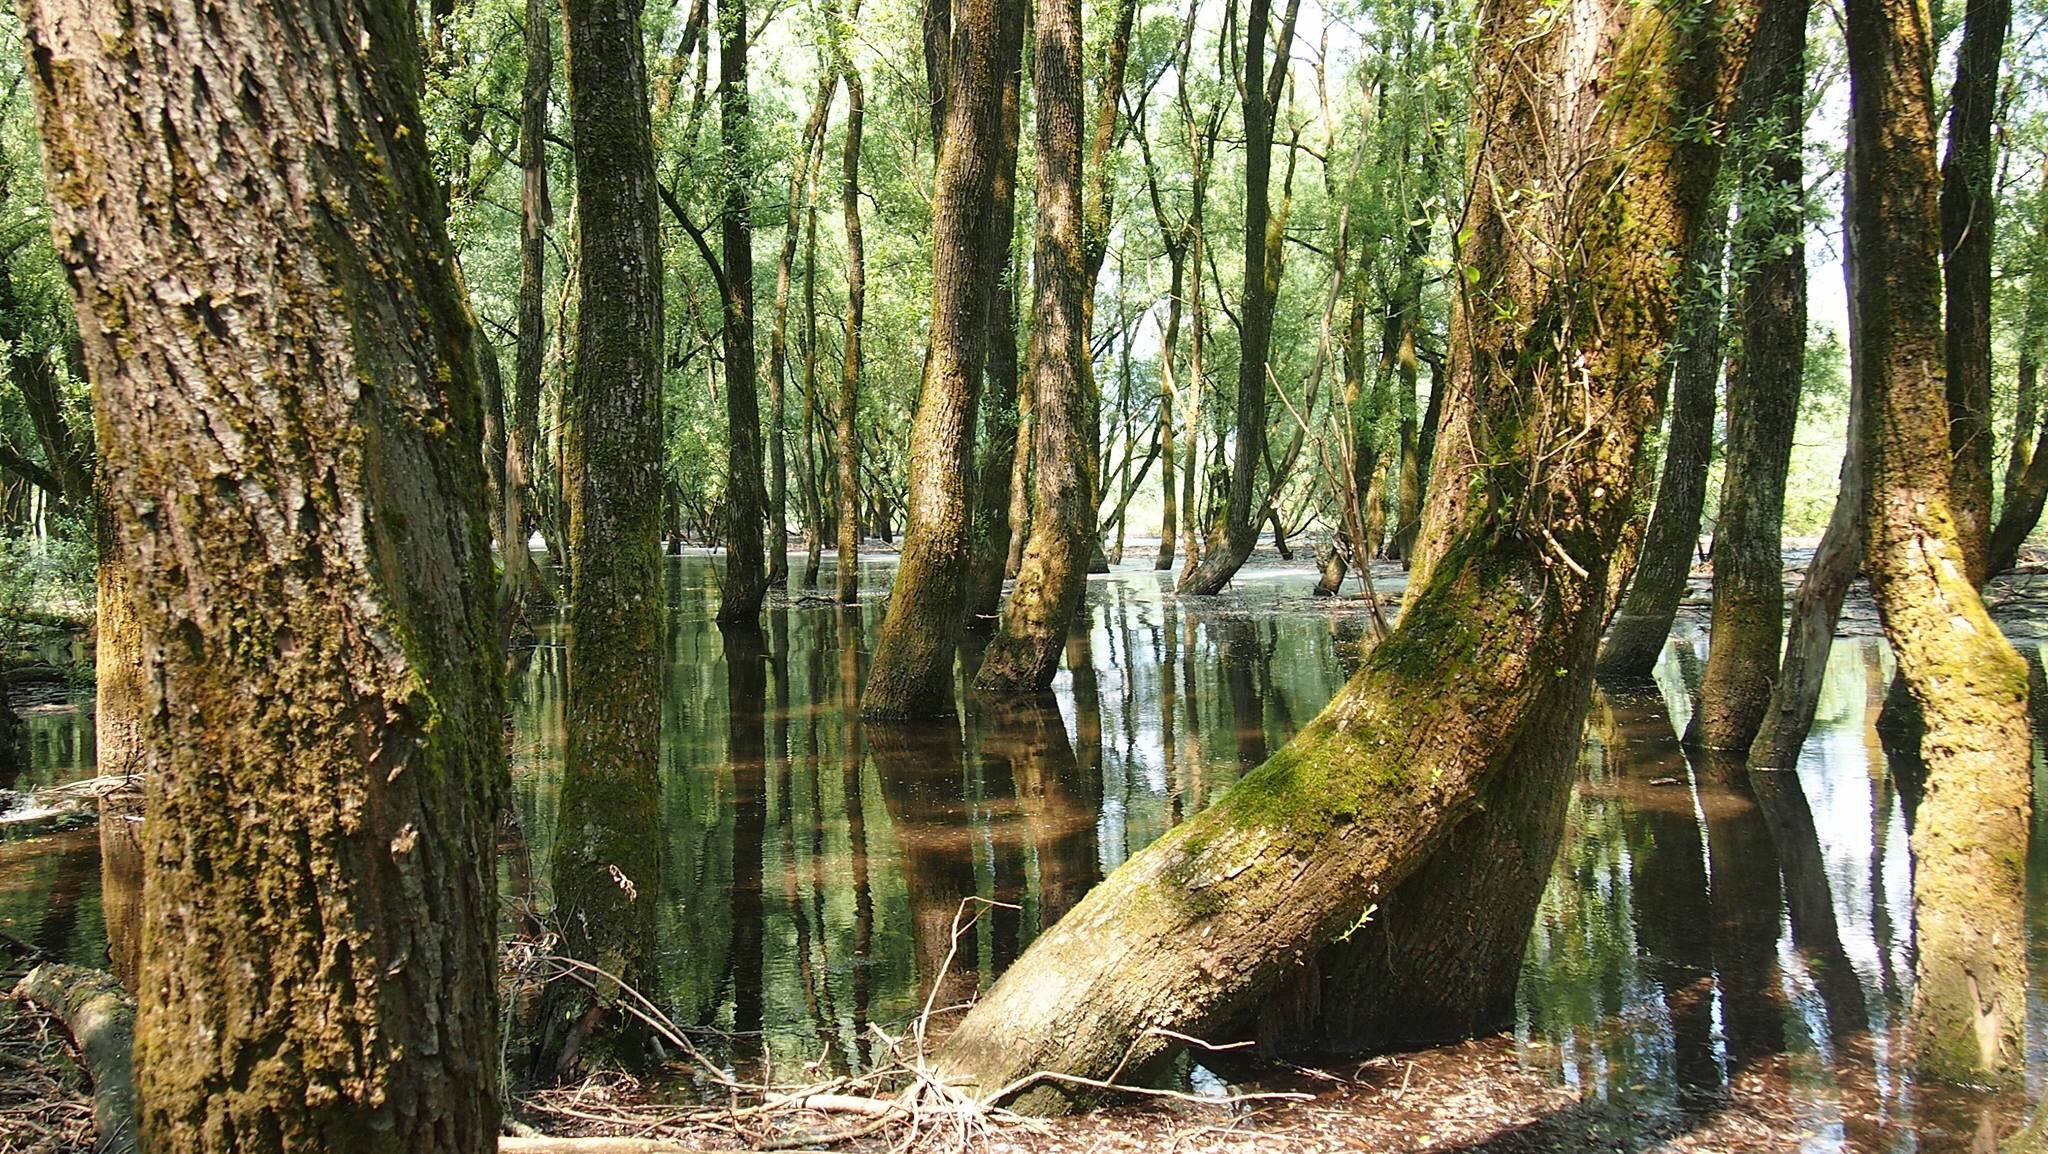
tree, nature, forest, swamp, branch, plant, sunlight, lake, trunk, autumn, italy, rainforest, deciduous, wetland, grove, woodland, habitat, ecosystem, belluno, biome, old growth forest, lago santa croce, natural environment, woody plant, temperate broadleaf and mixed forest, temperate coniferous forest, land plant